William Wallace (mathematician)

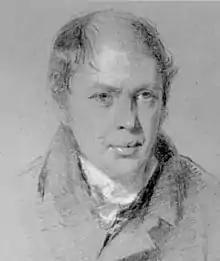
William Wallace

William Wallace LLD (23 September 176828 April 1843) was a Scottish mathematician and astronomer who invented the eidograph (an improved pantograph).